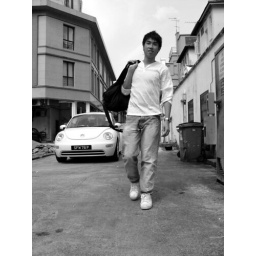
New car in old street 2